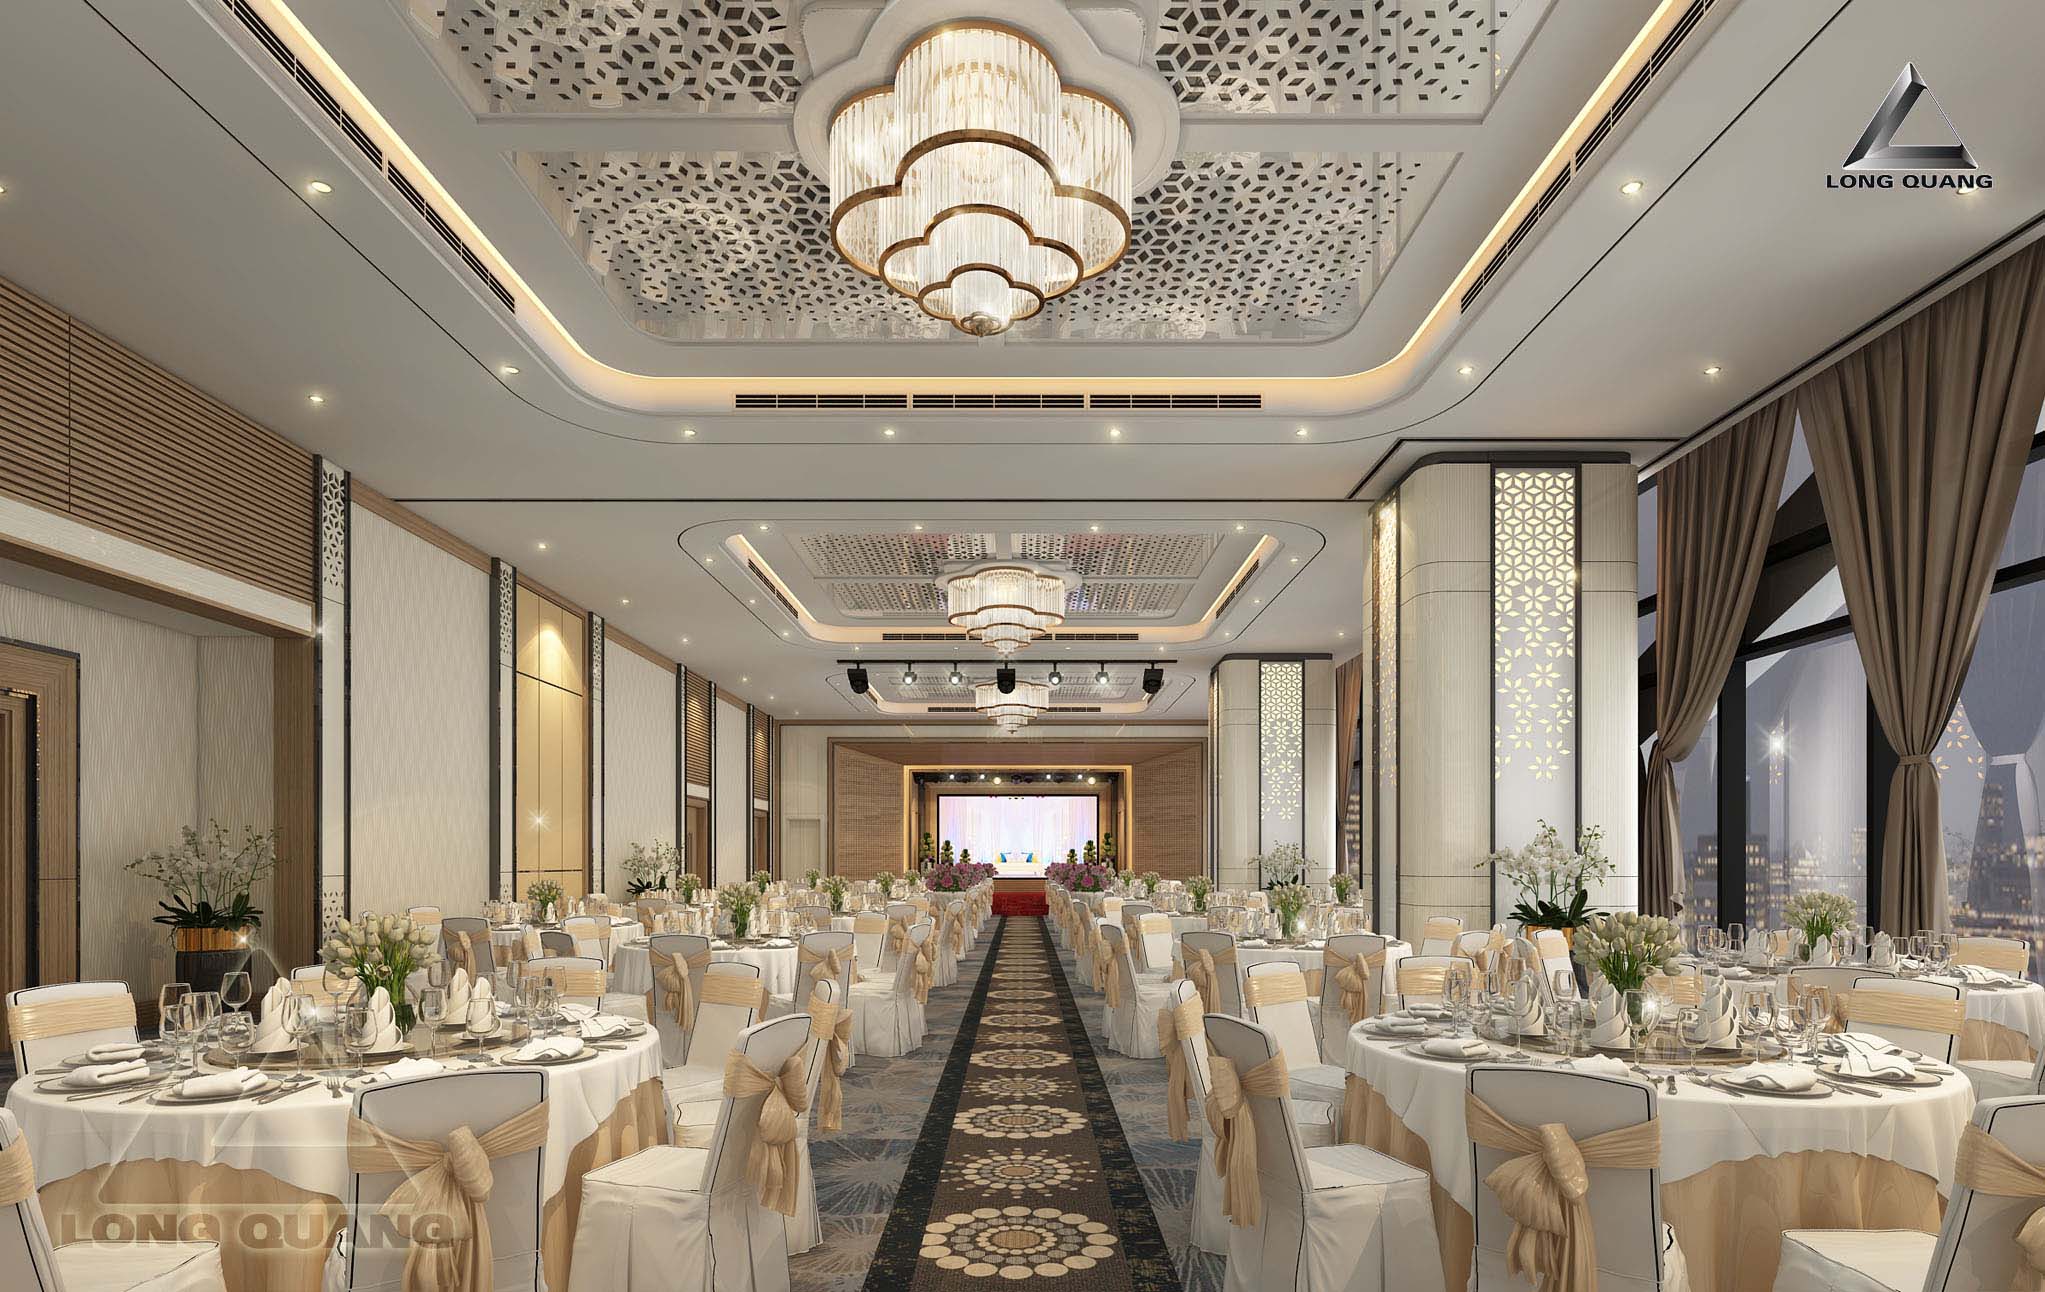
hotel, decoration, function hall, wedding banquet, ceiling, banquet, building, ballroom, restaurant, interior design, room, aisle, event, party, rehearsal dinner, wedding reception, centrepiece, ceremony, furniture, conference hall